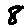
Label: 8